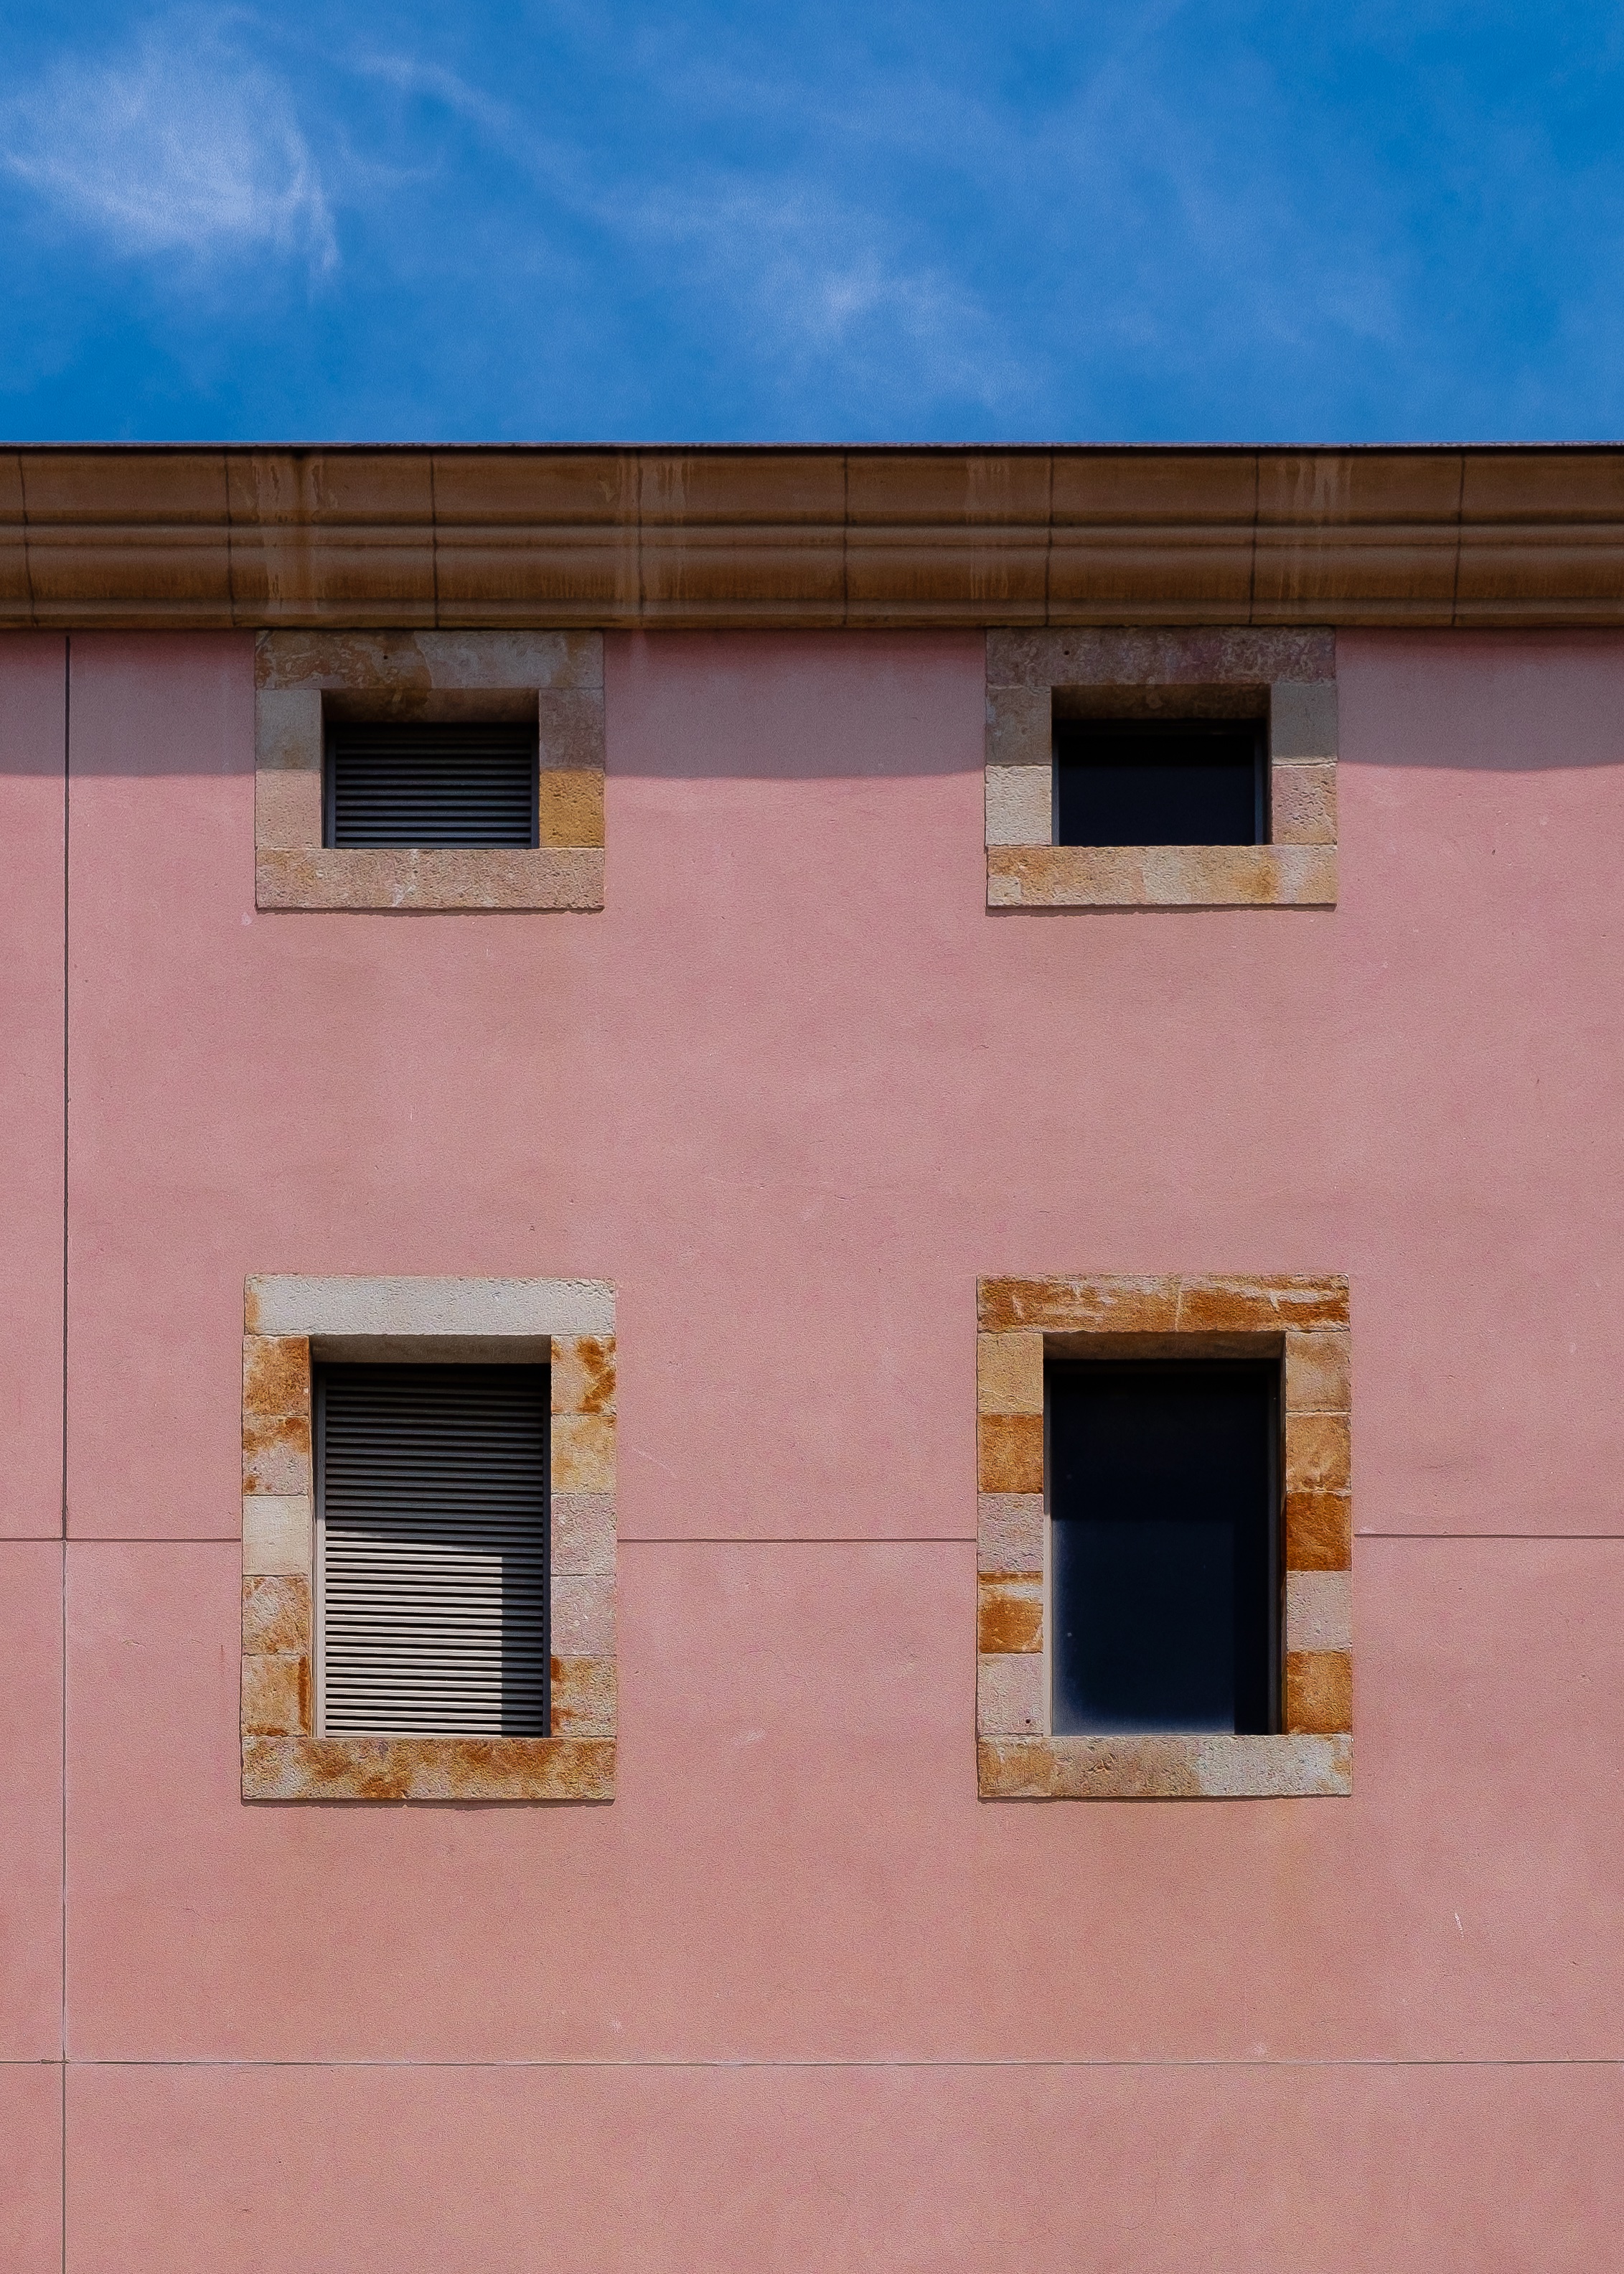
architecture, wood, house, window, home, wall, color, facade, property, door, interior design, shape